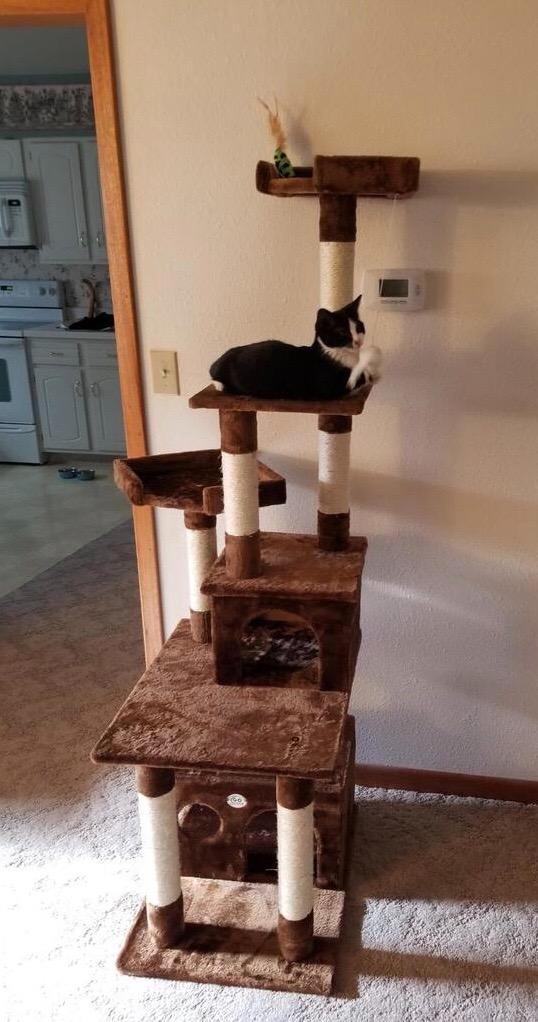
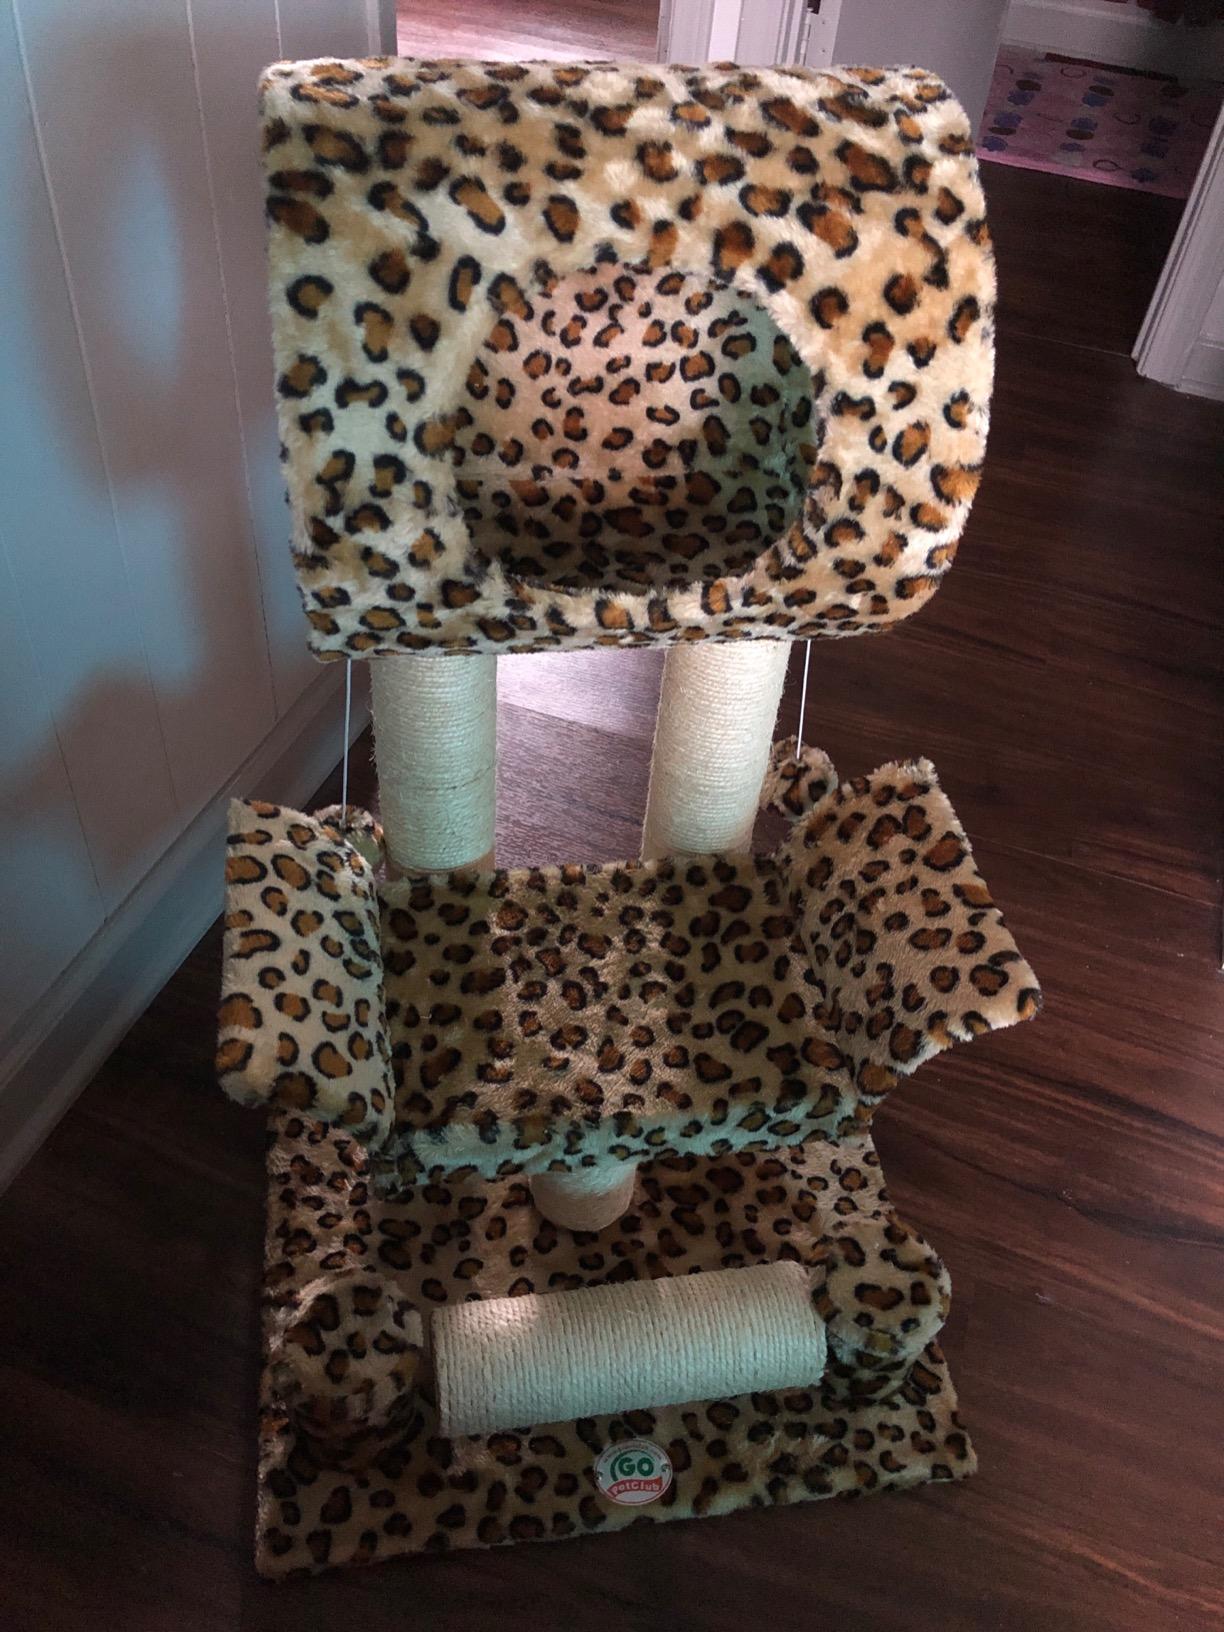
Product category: items_cat tree
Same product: no